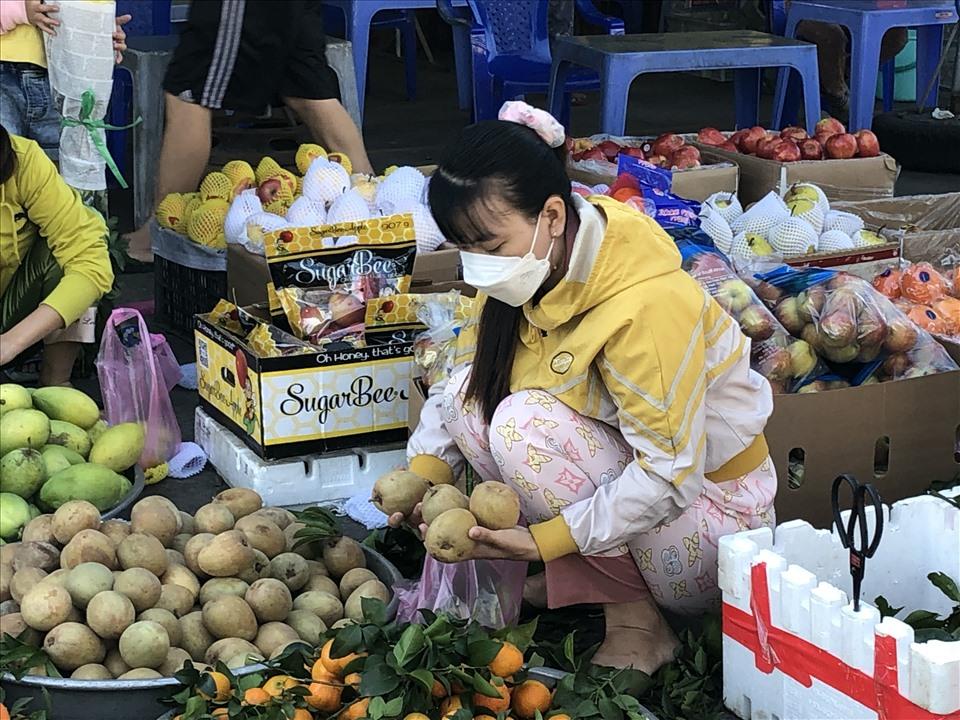
một cô gái đang cầm trên tay một vài quả trái cây